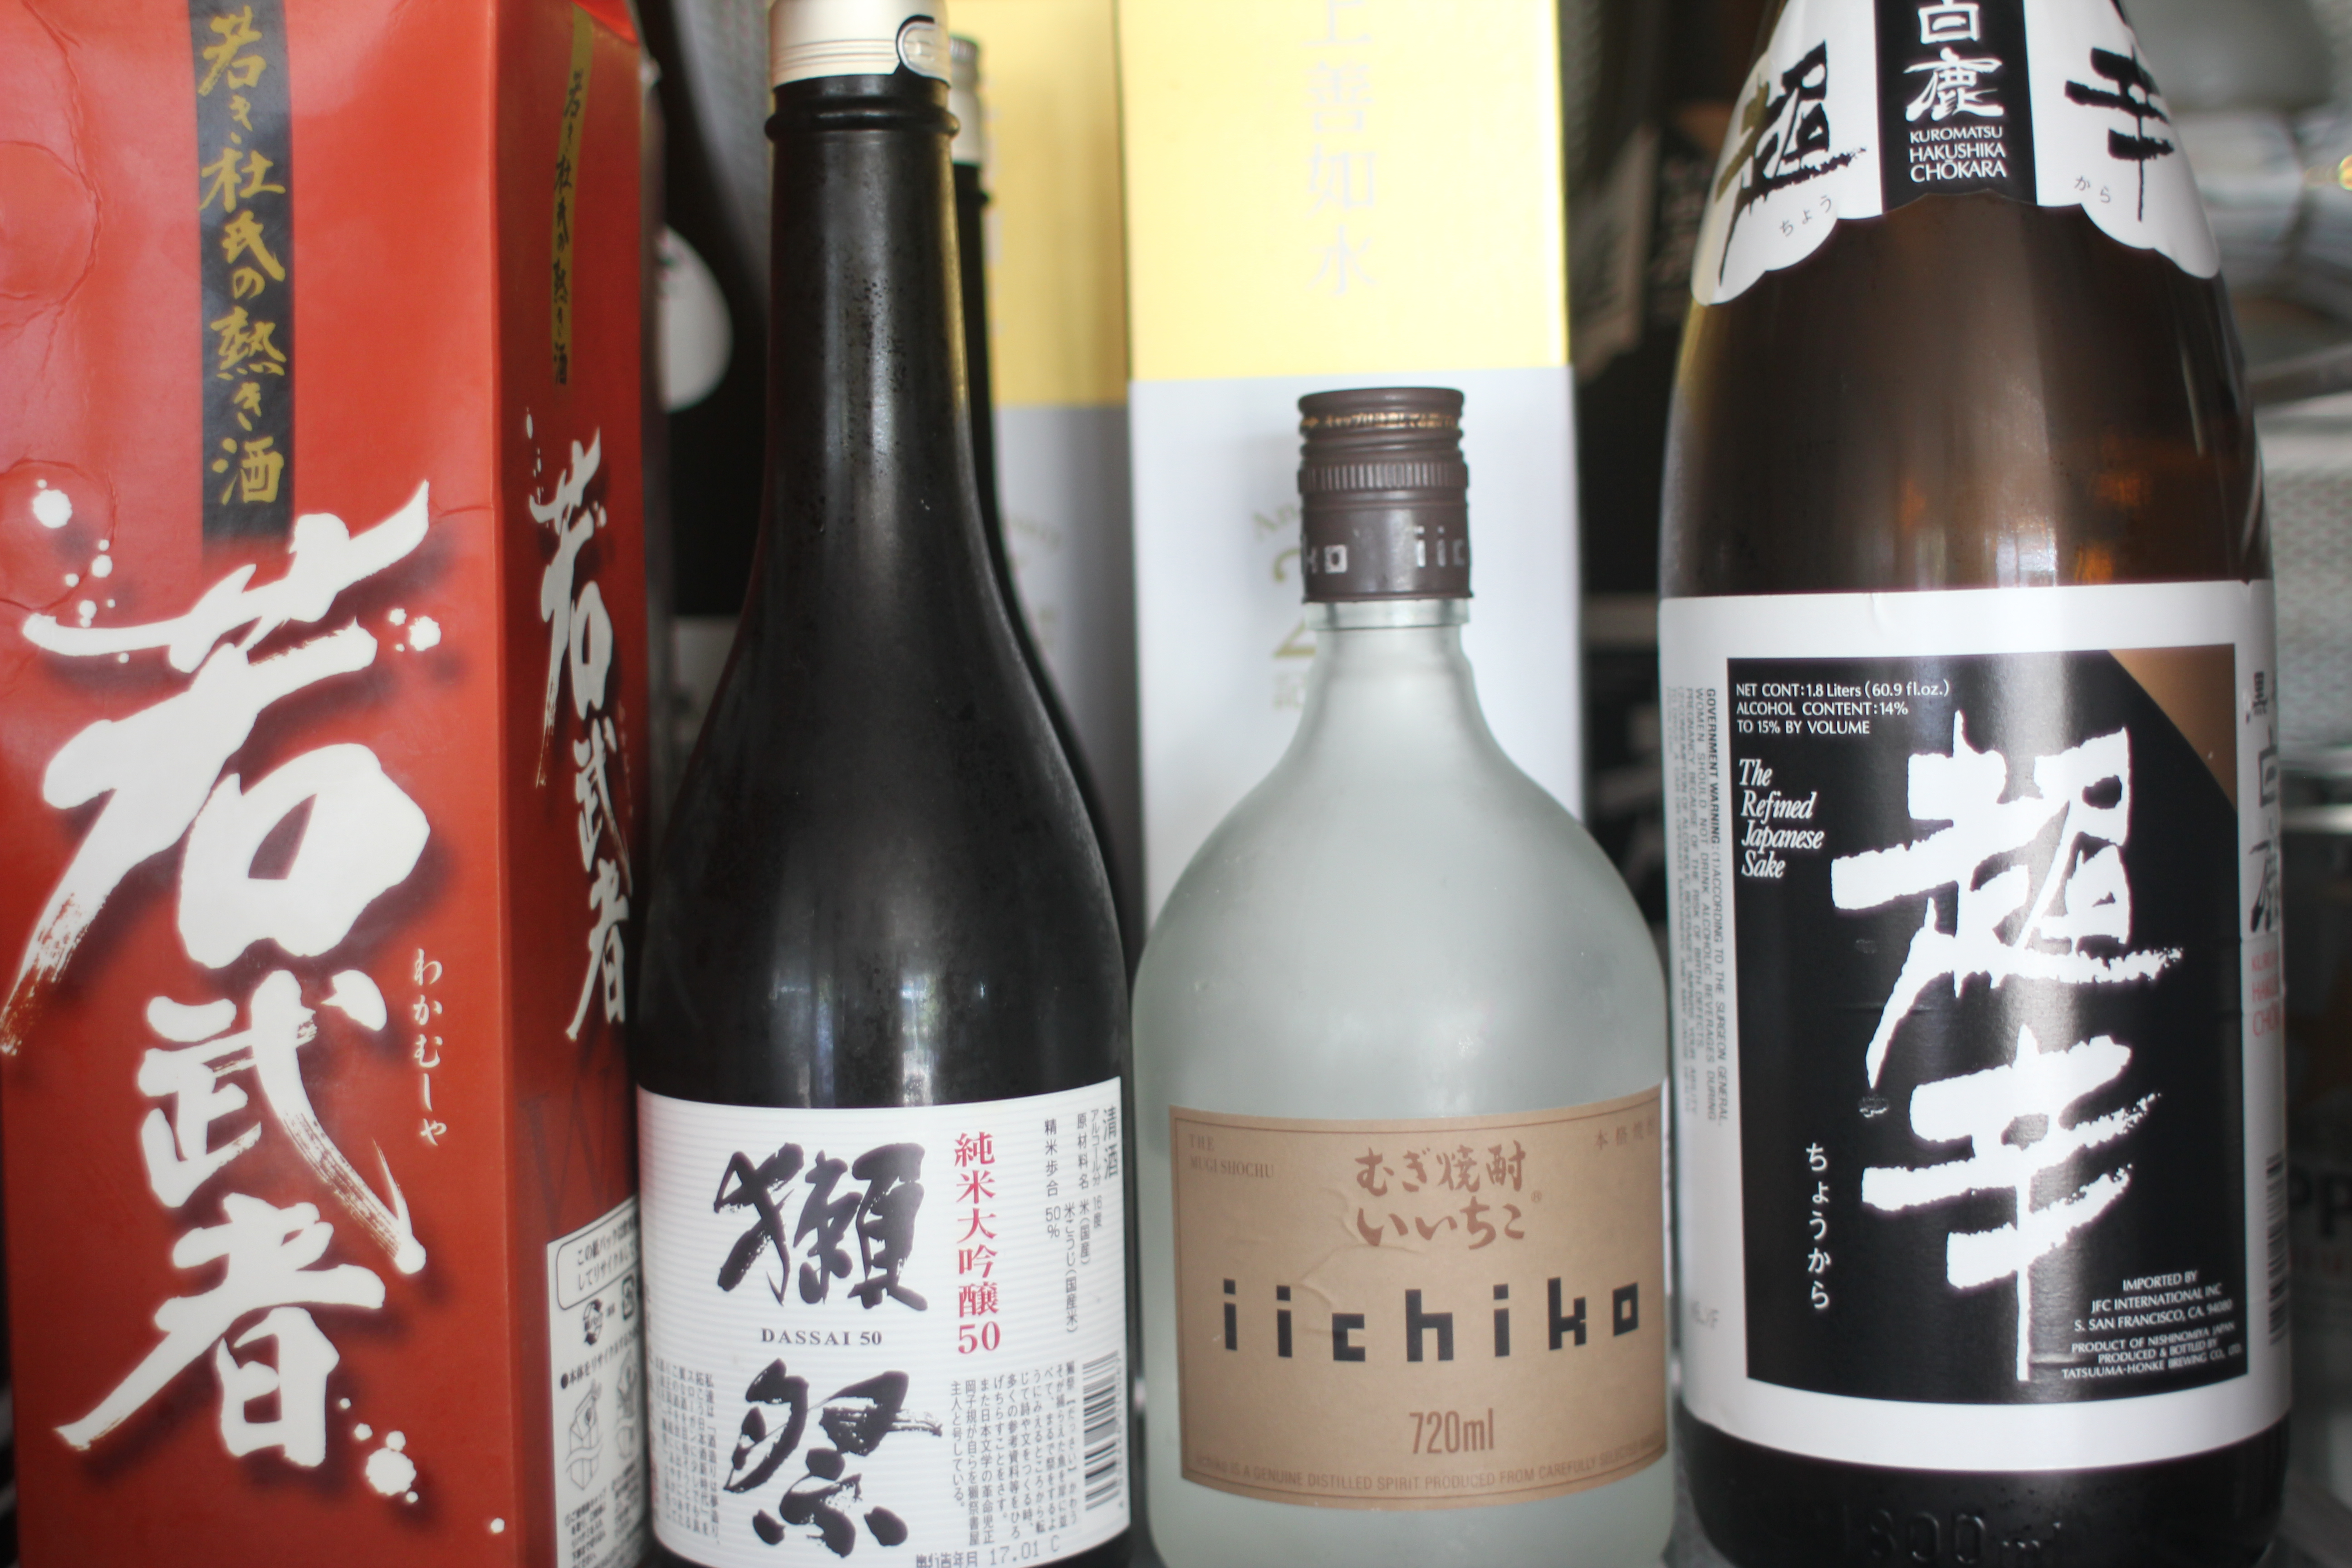
japanese, alcohol, sake, drinks, cocktails, drink, alcoholic beverage, bottle, liqueur, wine, ingredient, glass bottle, wine bottle